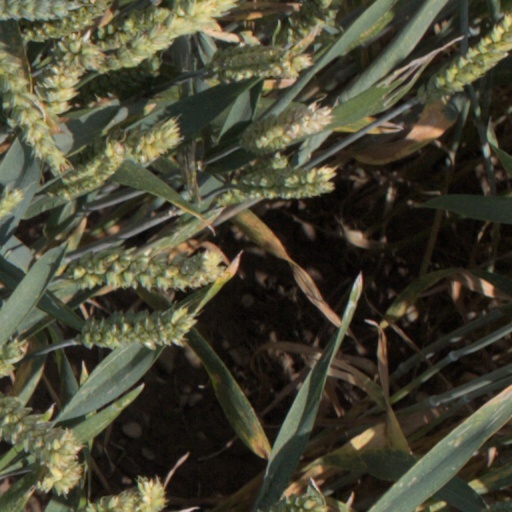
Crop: wheat